John Groth

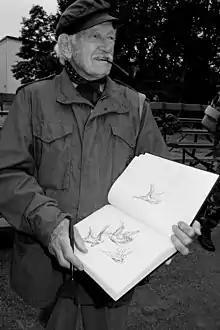
Combat artist John Groth sketches at Quantico military base.

John August Groth (February 26, 1908 – June 27, 1988) was an American illustrator and teacher. He gained recognition as a war correspondent-illustrator, where he incorporated a technique he called the "speed line". He was the first art director of "Esquire Magazine" and taught at the Art Students League, the Pratt Institute, and the Parsons School of Design.